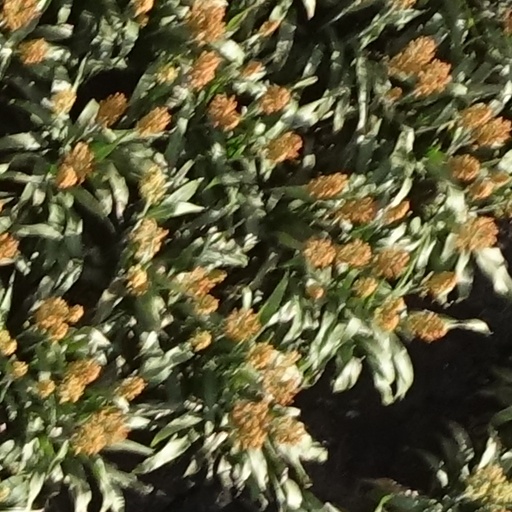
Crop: sorghum